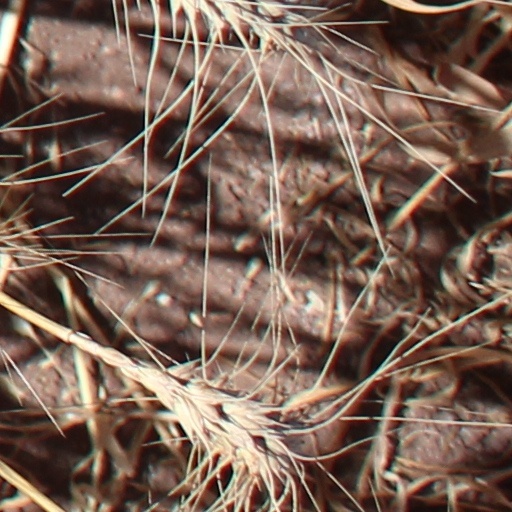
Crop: wheat